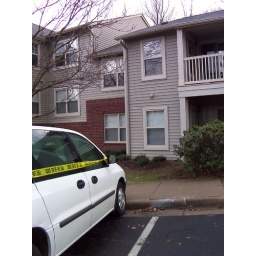
Closeness of fire to my house (upper window over brick and the balcony are mine)